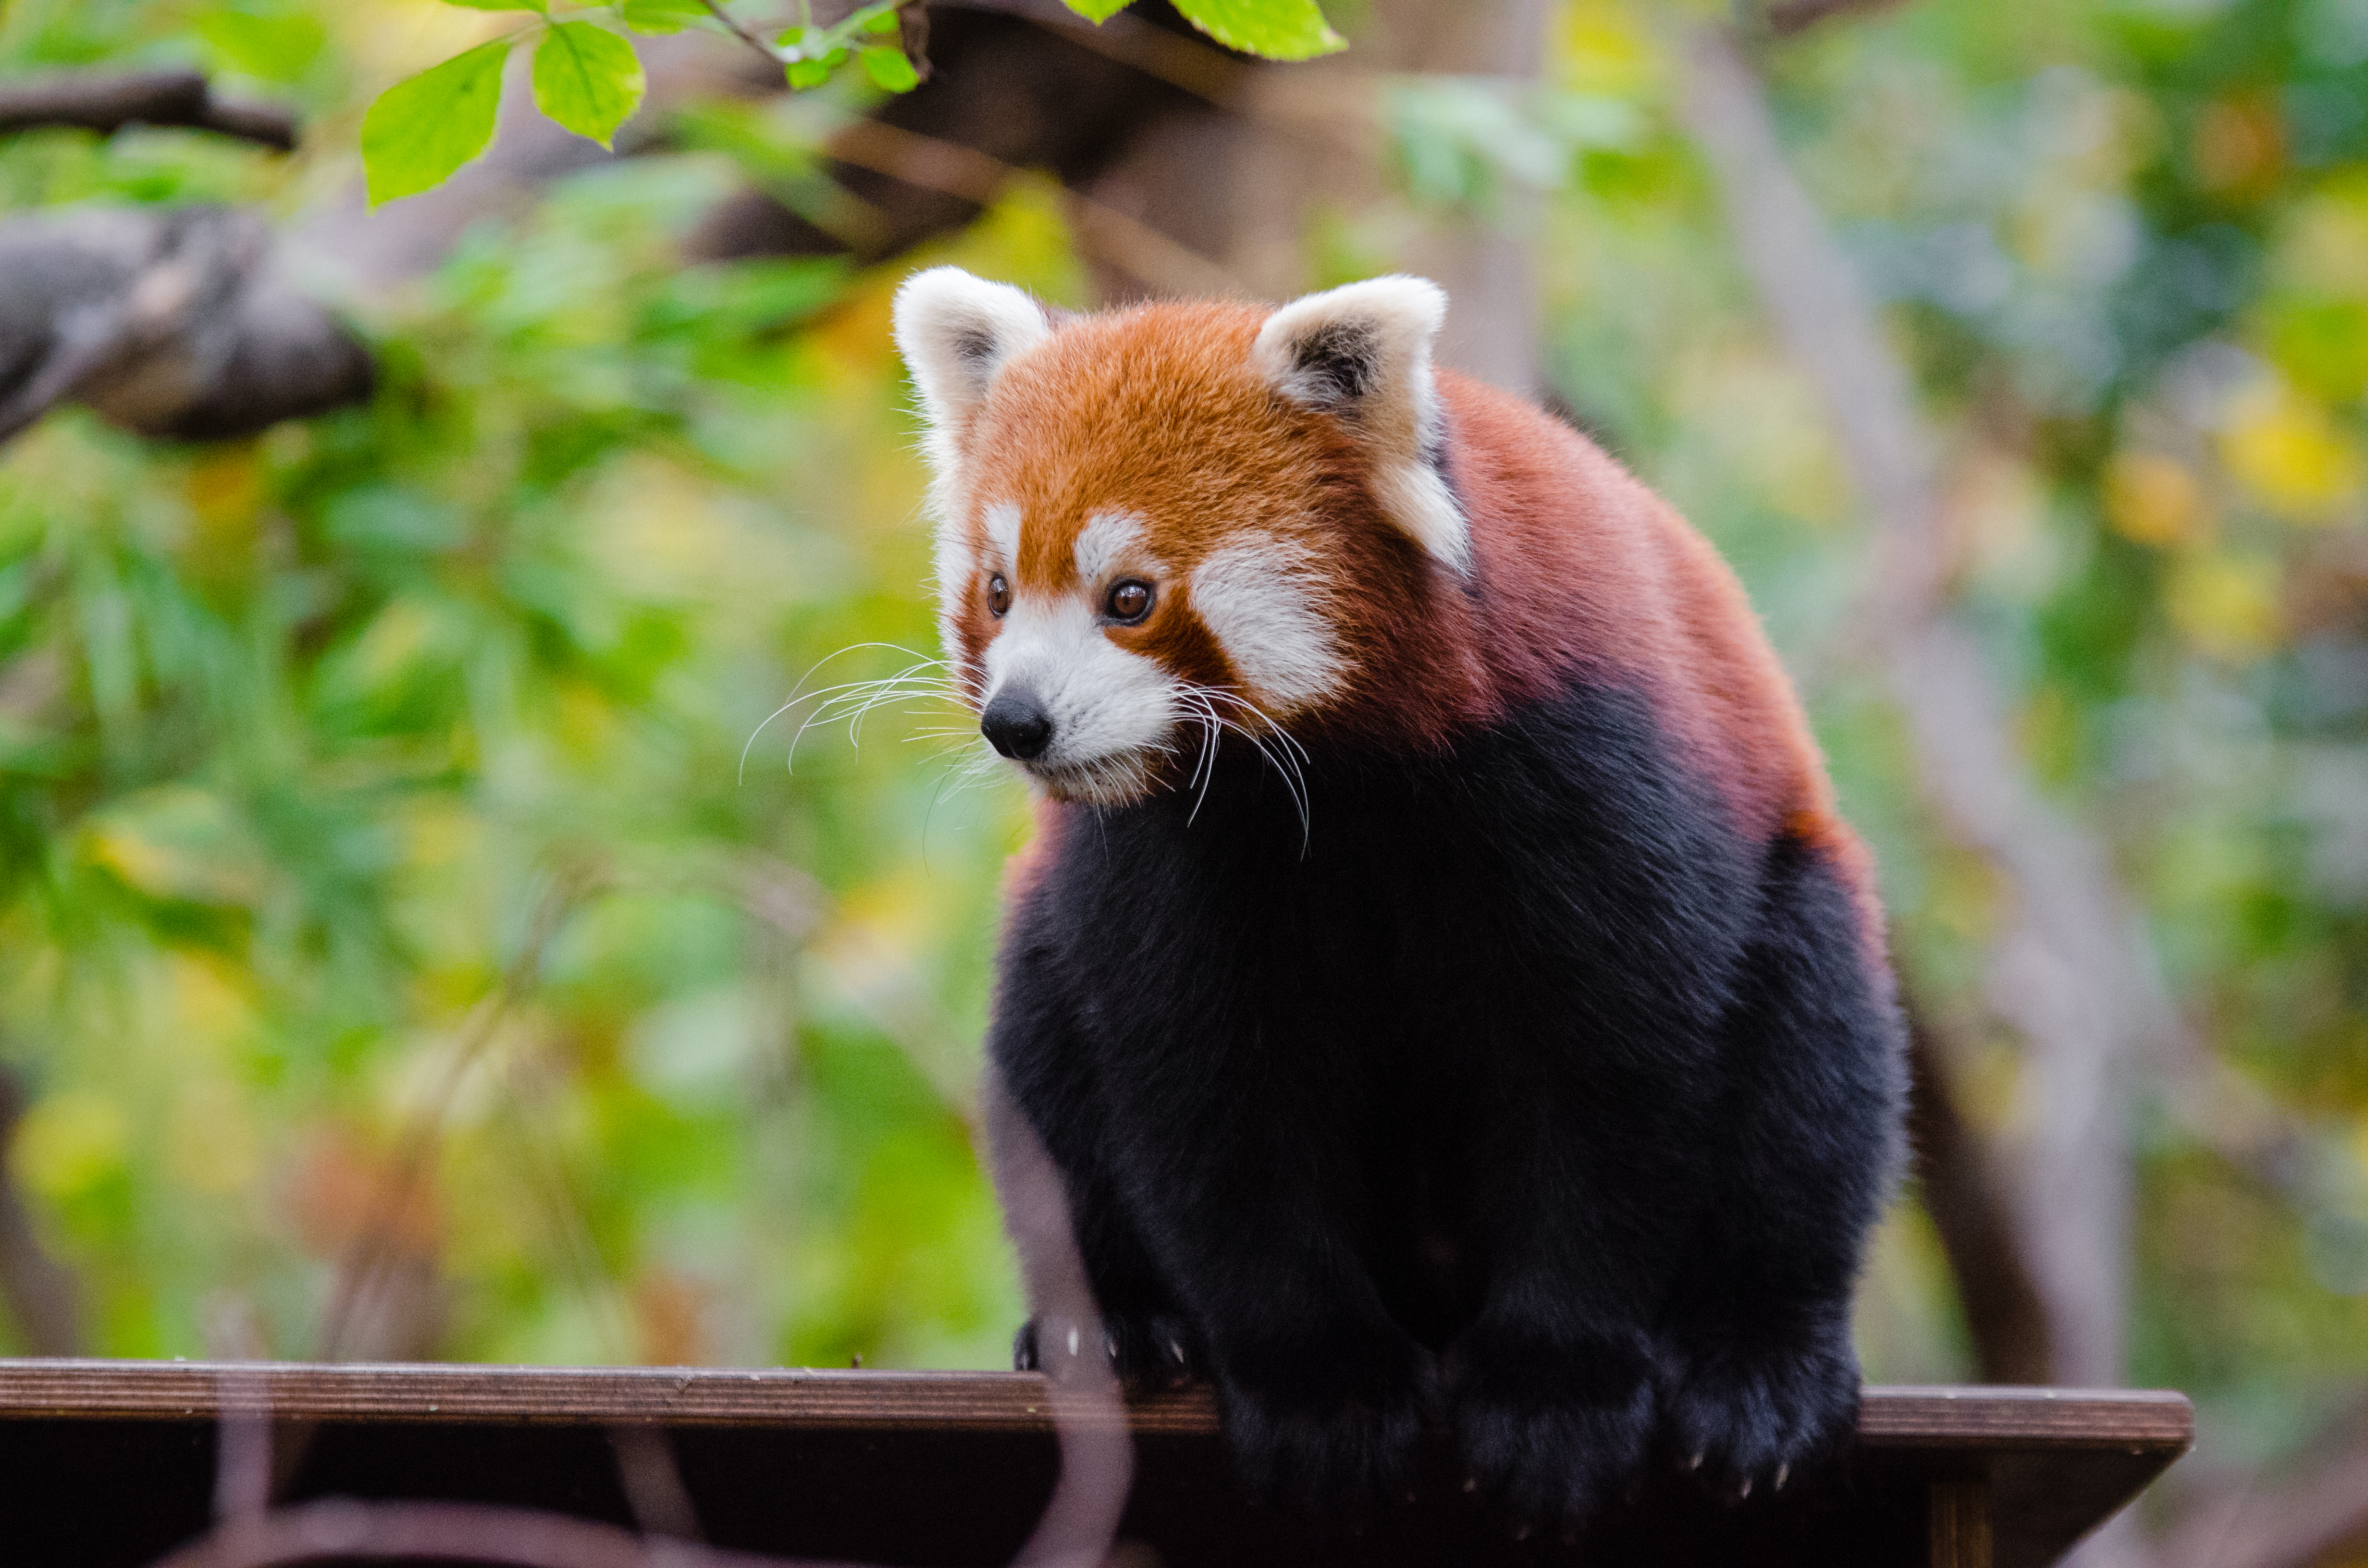
tree, nature, bokeh, blur, field, vintage, sweet, feet, animal, cute, female, wildlife, zoo, fur, orange, young, spring, green, high, red, foot, mammal, nikon, fauna, red panda, panda, 2015, face, nose, paw, tail, animals, ears, endangered, vertebrate, germany, deutschland, frhling, natur, paws, tier, depth, iso, ss, depthoffield, fell, grn, gesicht, baum, adorable, bamboo, d7000, roter, kleiner, niedlich, sues, suess, species, bedrohte, tierart, tierpark, weiblich, jungtier, jung, ohren, schwanz, nase, bedroht, ailurus, fulgens, mozilla, firefox, wochenende, weekend, dog breed group